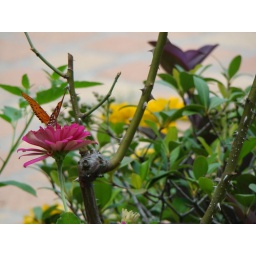
Taken in front of Carmel Temple, through the front office window